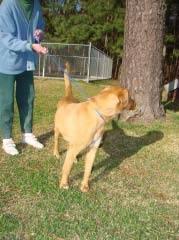
dog